André Suarès

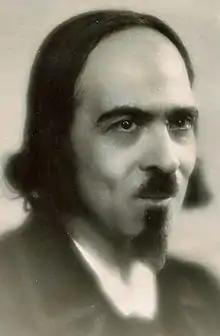

André Suarès, born Isaac Félix Suarès (12 June 1868, Marseille – 7 September 1948, Saint-Maur-des-Fossés) was a French poet and critic.